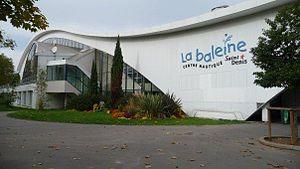
La piscine du SDUS ""la baleine"" vue de l'exterieur."
Saint-Denis Water Polo est un club de water-polo de Saint-Denis, évoluant en National 2 Féminin.